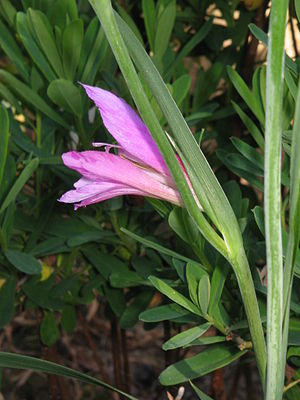
Korngladiolus / Galleri
Blade.
Korngladiolus, også skrevet Korn-Gladiolus, er en flerårig, urteagtig plante med stive stængler og slanke, sværdformede blade. Blomsterne er lyst purpurrøde. Planten er hårdfør på friland, når jorden er veldrænet og sandet, og voksestedet er beskyttet.